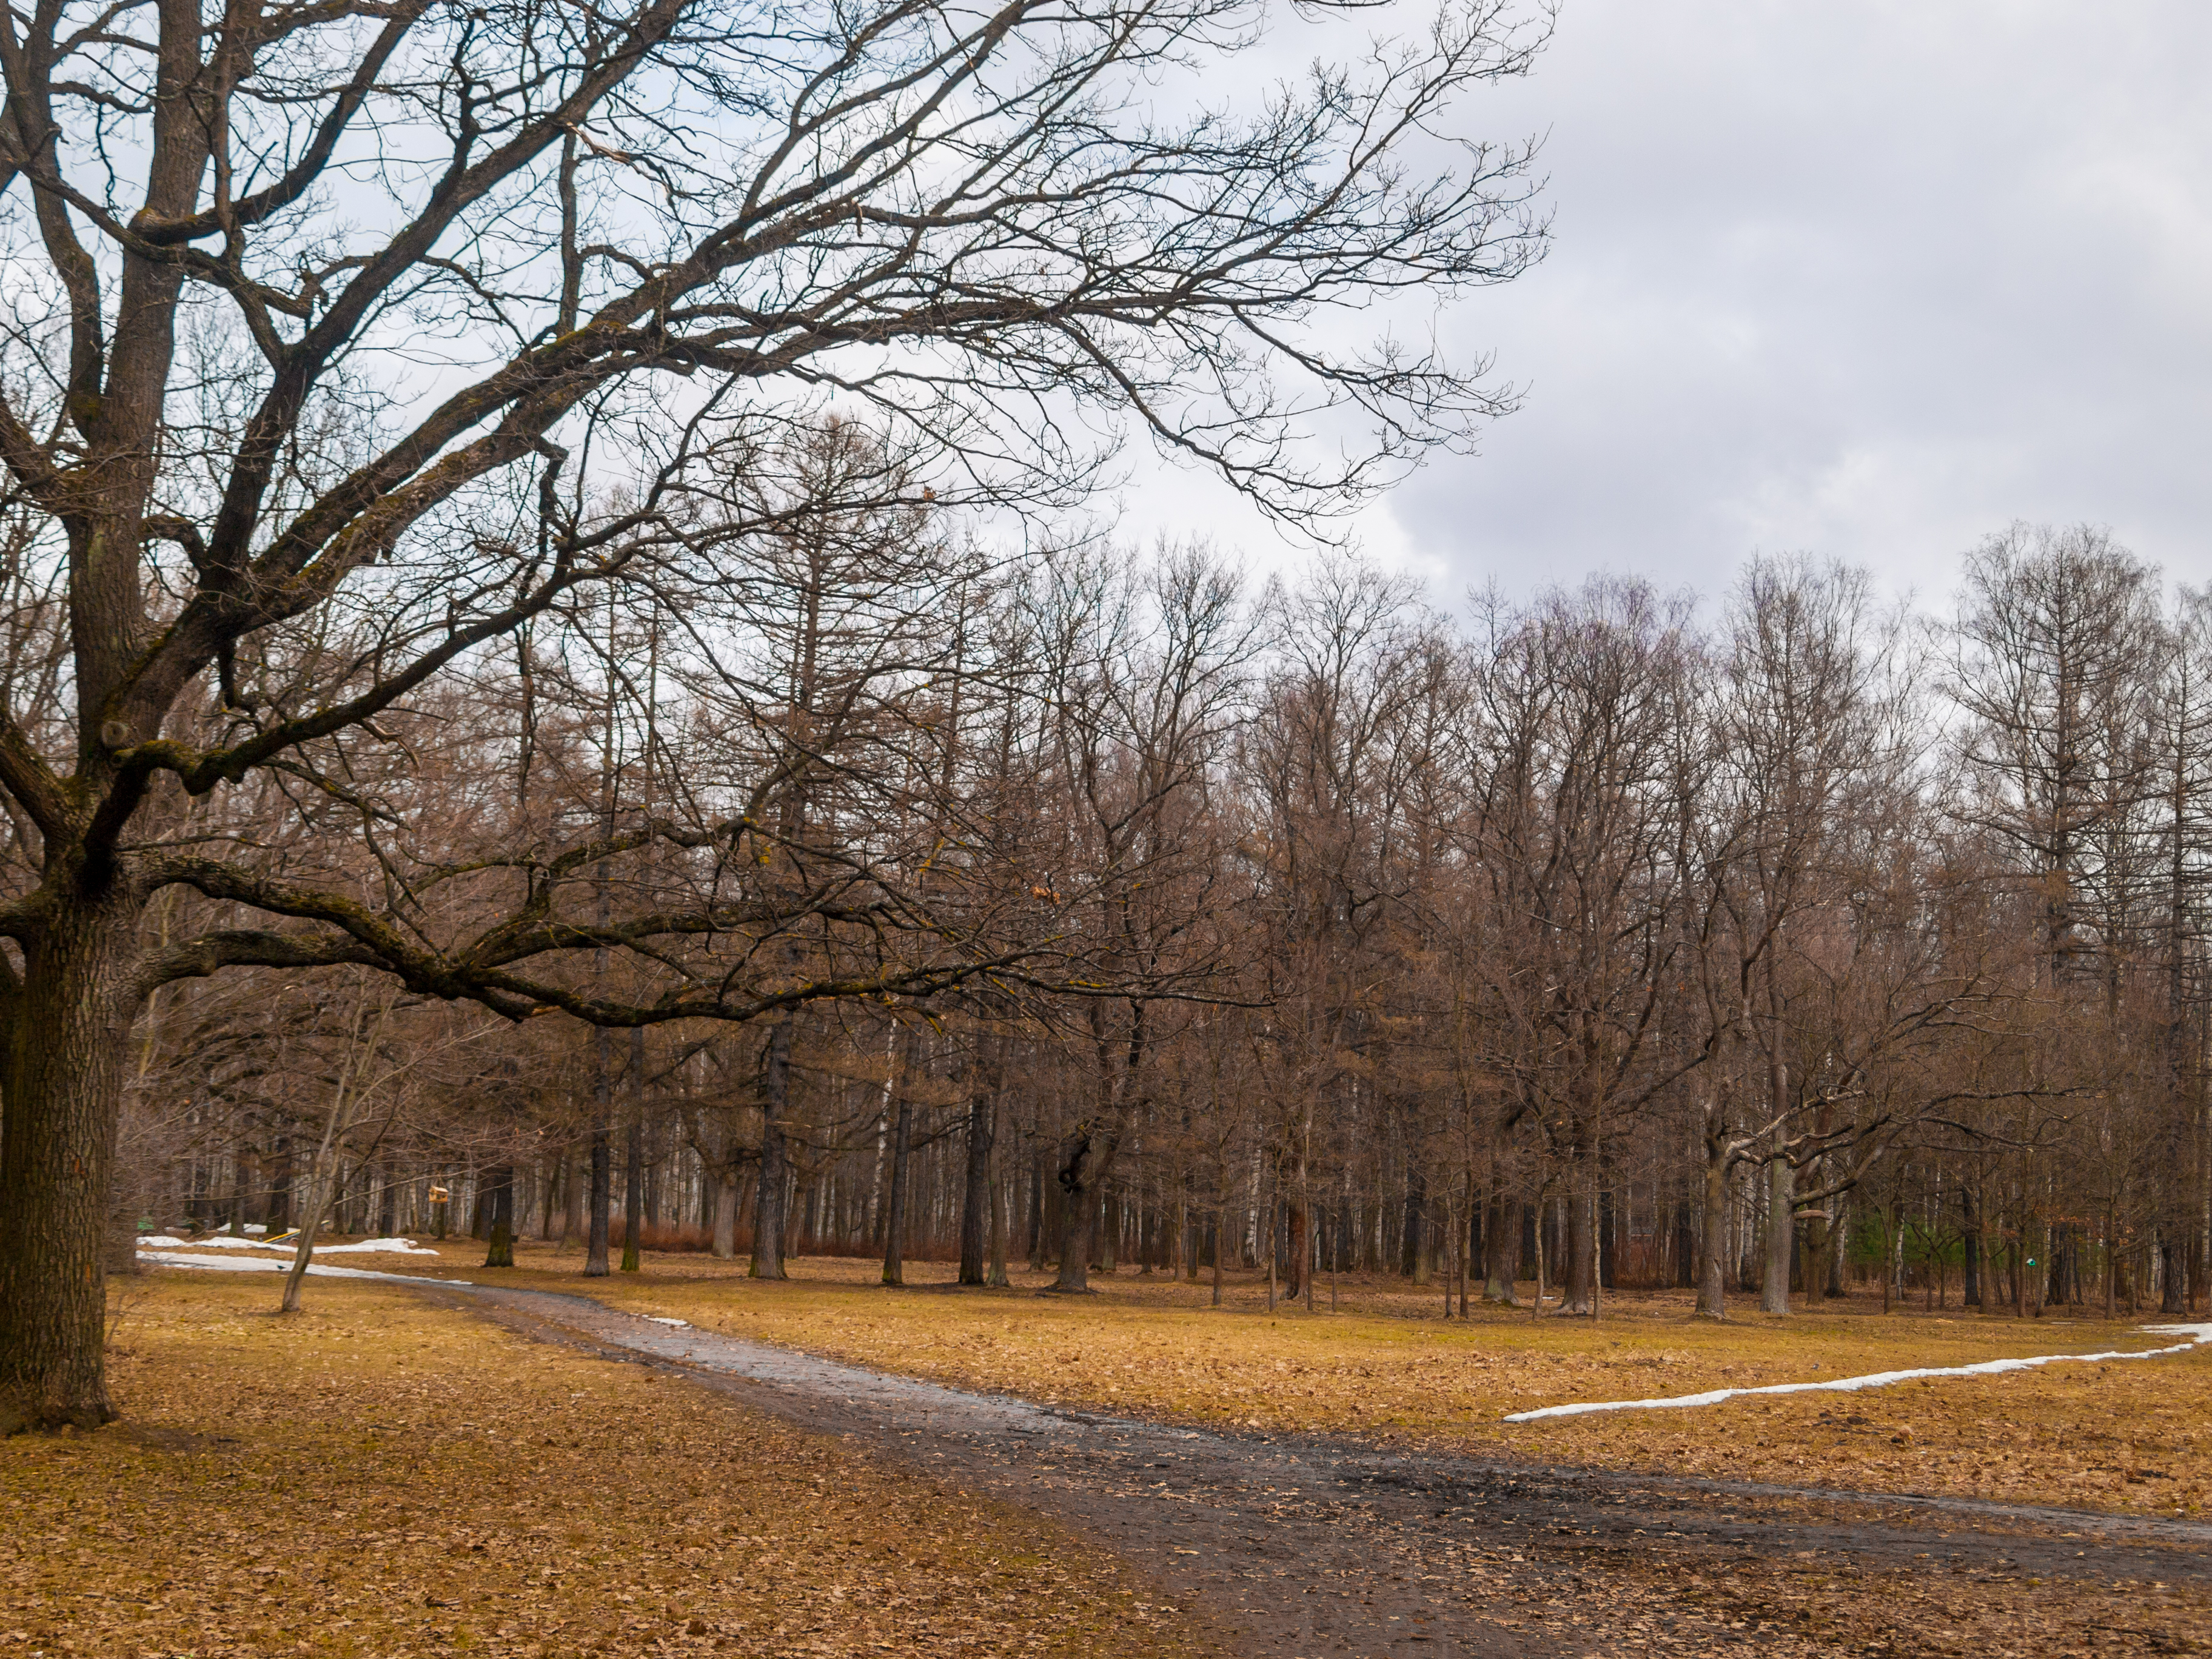
images, sky, natural landscape, natural environment, wood, plant, branch, twig, tree, sunlight, trunk, cloud, deciduous, grass, landscape, forest, Tints and shades, road, road surface, woodland, winter, soil, grove, wilderness, nature reserve, grassland, temperate broadleaf and mixed forest, field, autumn, pasture, freezing, path, plant stem, horizon, Northern hardwood forest, dirt road, wildlife, prairie